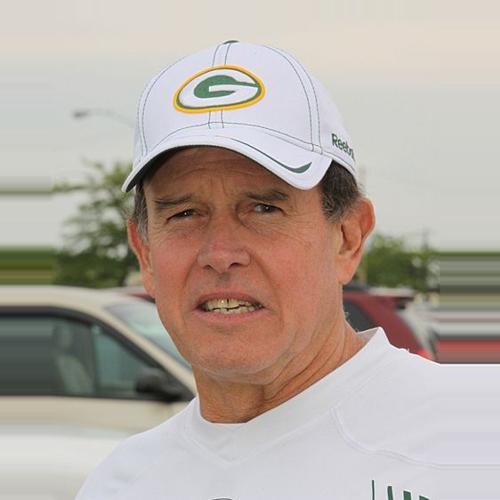
Age: 60